Merina Kingdom

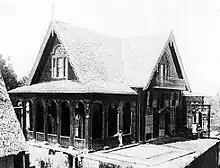
Rova of Antananarivo

Under Andriamasinavalona, the Kingdom of Imerina was composed of six provinces ("toko"): Avaradrano, constituting Antananarivo and land to the northeast of the capital, including Ambohimanga; Vakinisisaony, including the land to the south of Avaradrano and its capital at Alasora; Vonizongo to the northwest of Antananarivo with its capital at Fihaonana; Marovatana to the south of Vonizongo, with its capital at Ambohidratrimo; Ambodirano, south of Marovatana with its capital at Fenoarivo; and Vakinankaratra to the south of Antananarivo with its capital at Betafo. Andrianampoinimerina reunited these provinces and added Imamo to the west, which has been described by some historians as having been incorporated into Ambodirano, and by others as separate from it; and Valalafotsy to the northwest. Together, these areas constitute the core territory rightly called Imerina, the homeland of the Merina people.